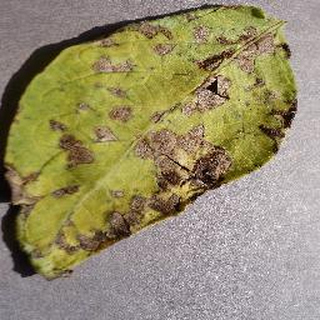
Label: potato_early_blight